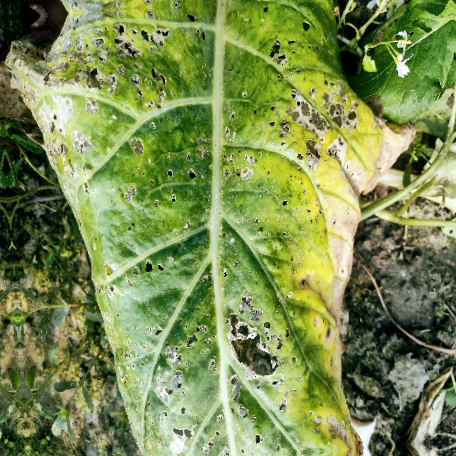
Label: Downy Mildew